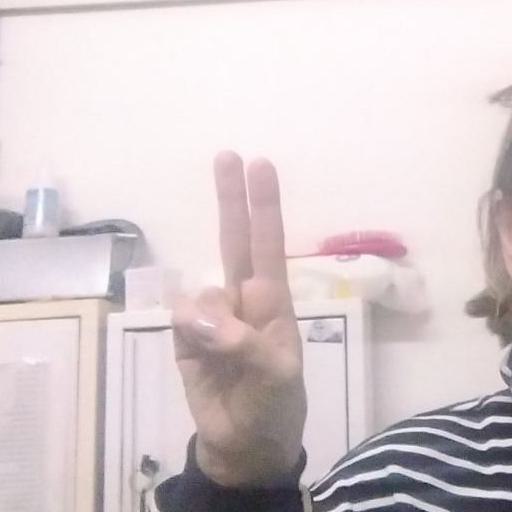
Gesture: two_up